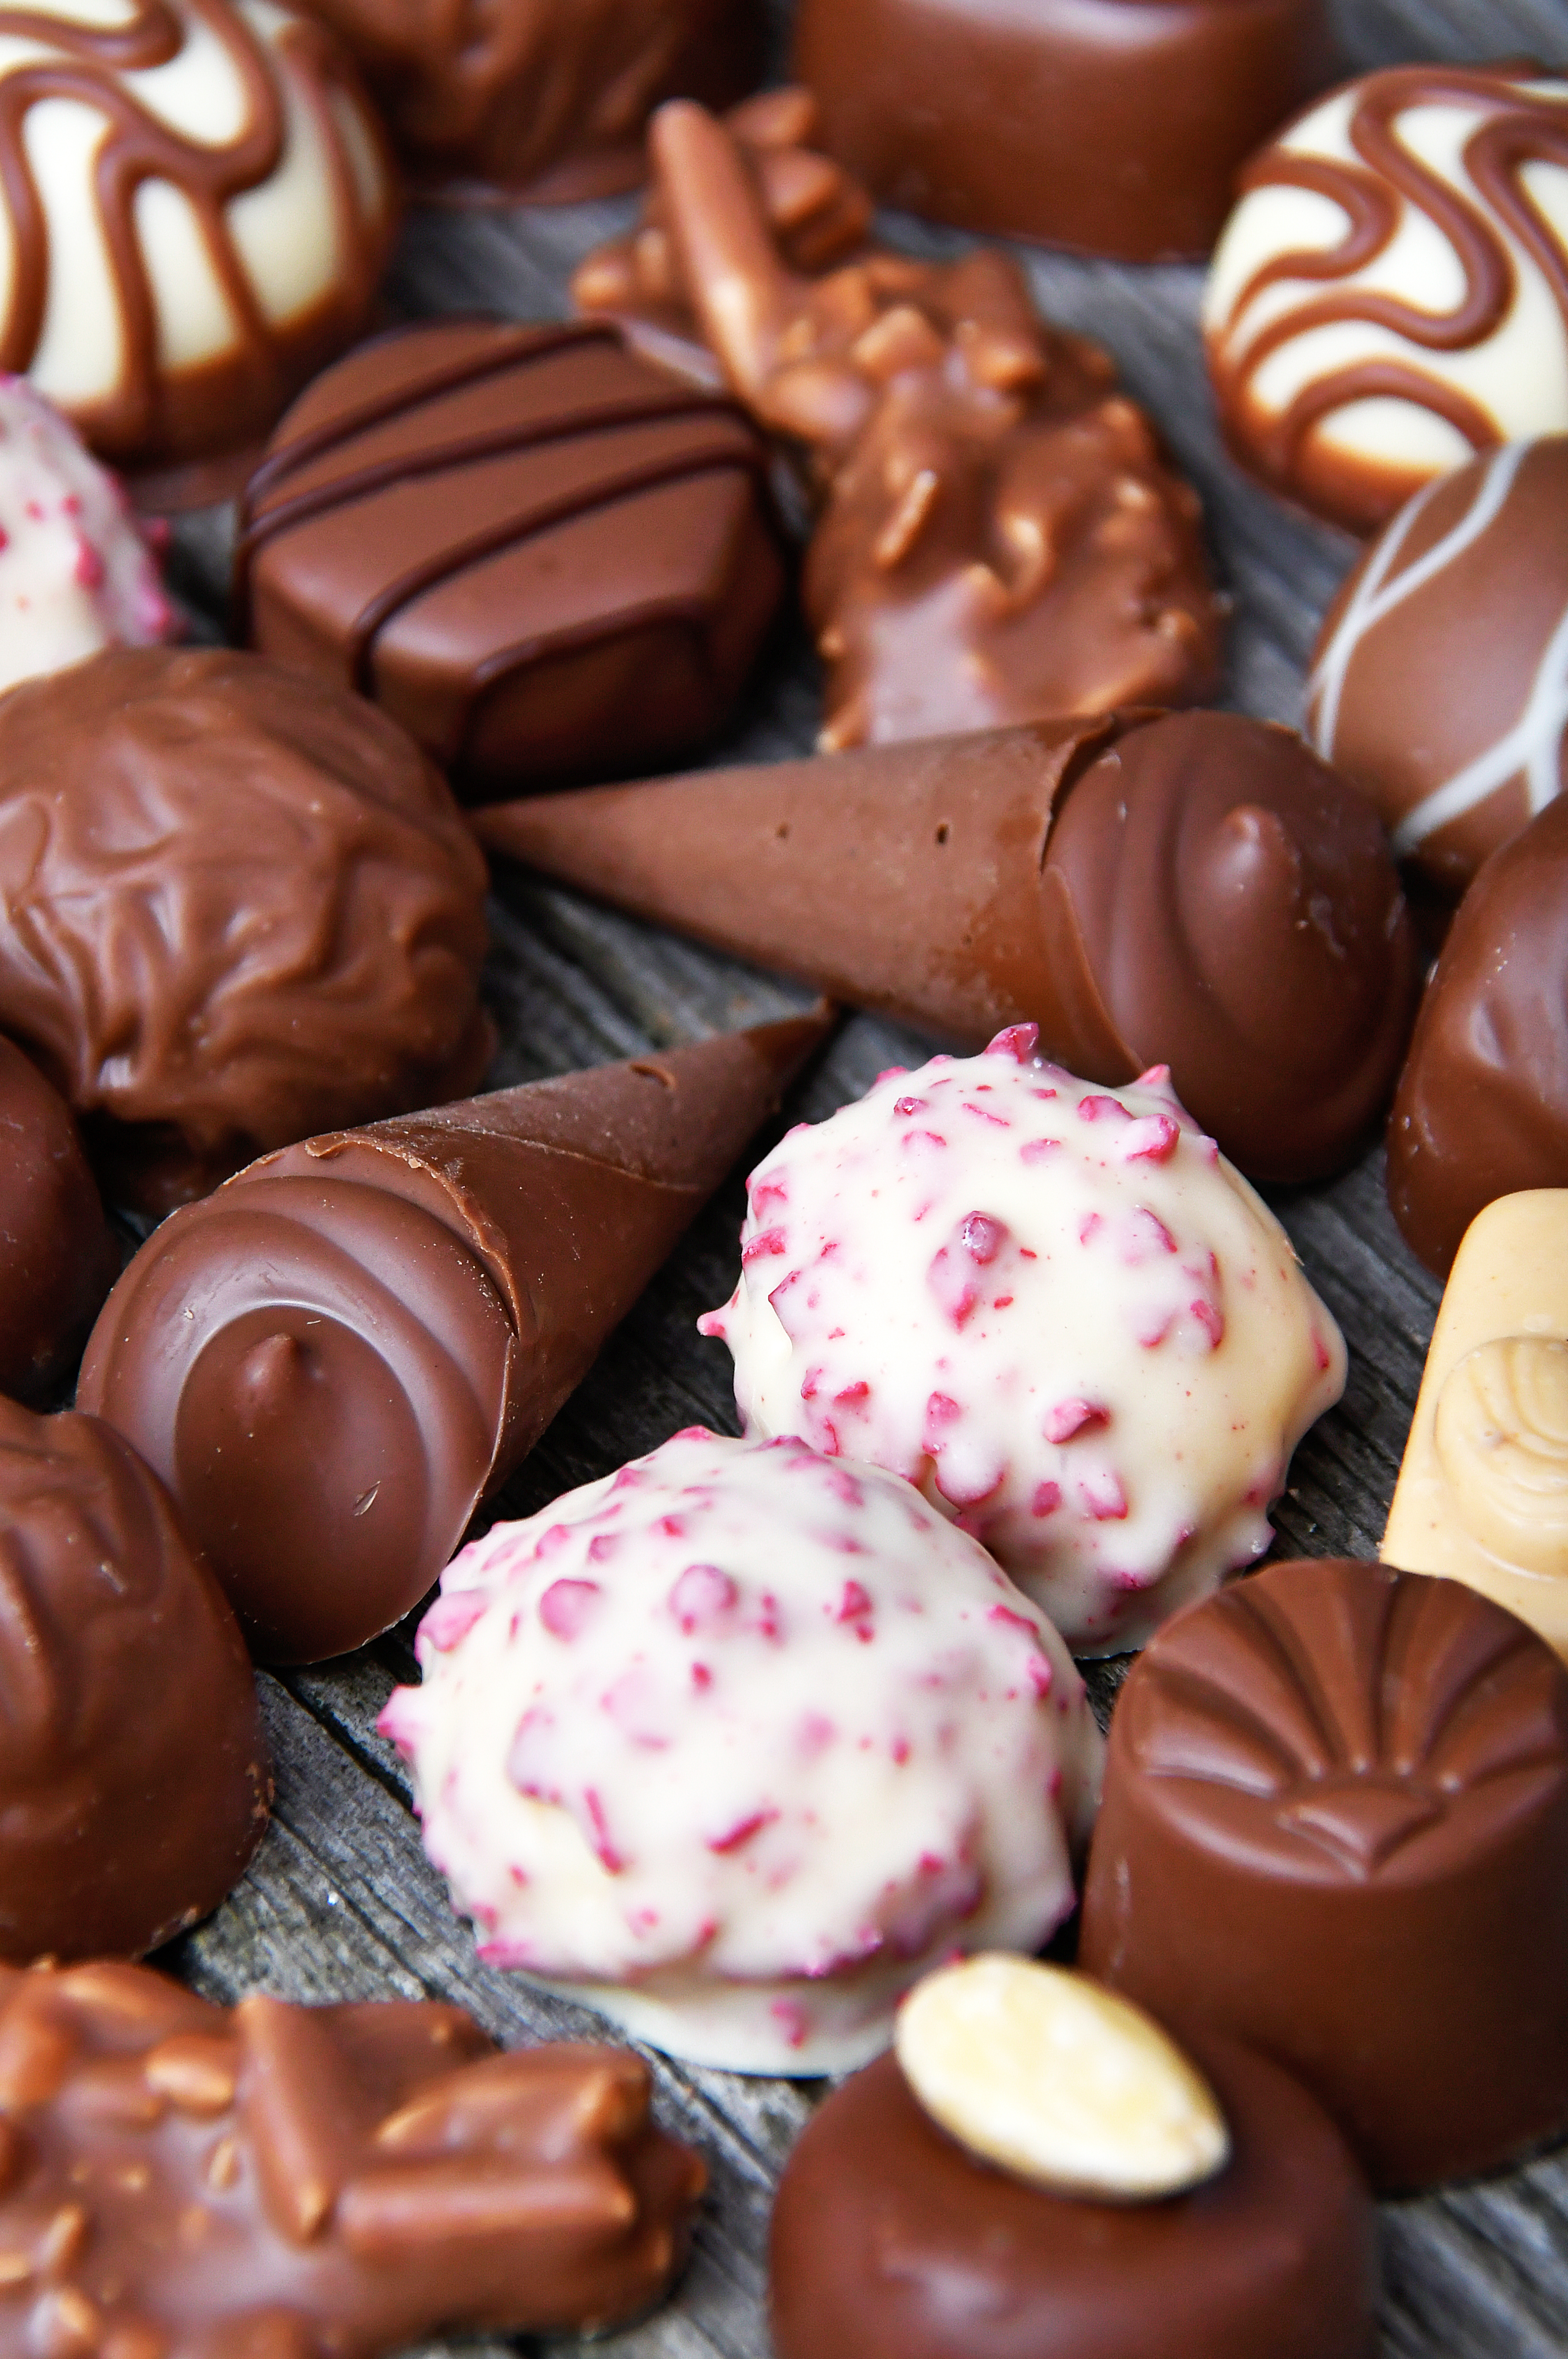
chocolate, day, valentines, valentine, background, food, red, dessert, sweet, candy, praline, truffle, chocolates, gift, love, view, heart, happy, top, white, card, symbol, holiday, shape, concept, cuisine, sweetness, bonbon, chocolate truffle, dish, confectionery, Honmei choco, ingredient, baked goods, baking, Bourbon ball, Bossche bol, lebkuchen, ganache, snack, petit four, finger food